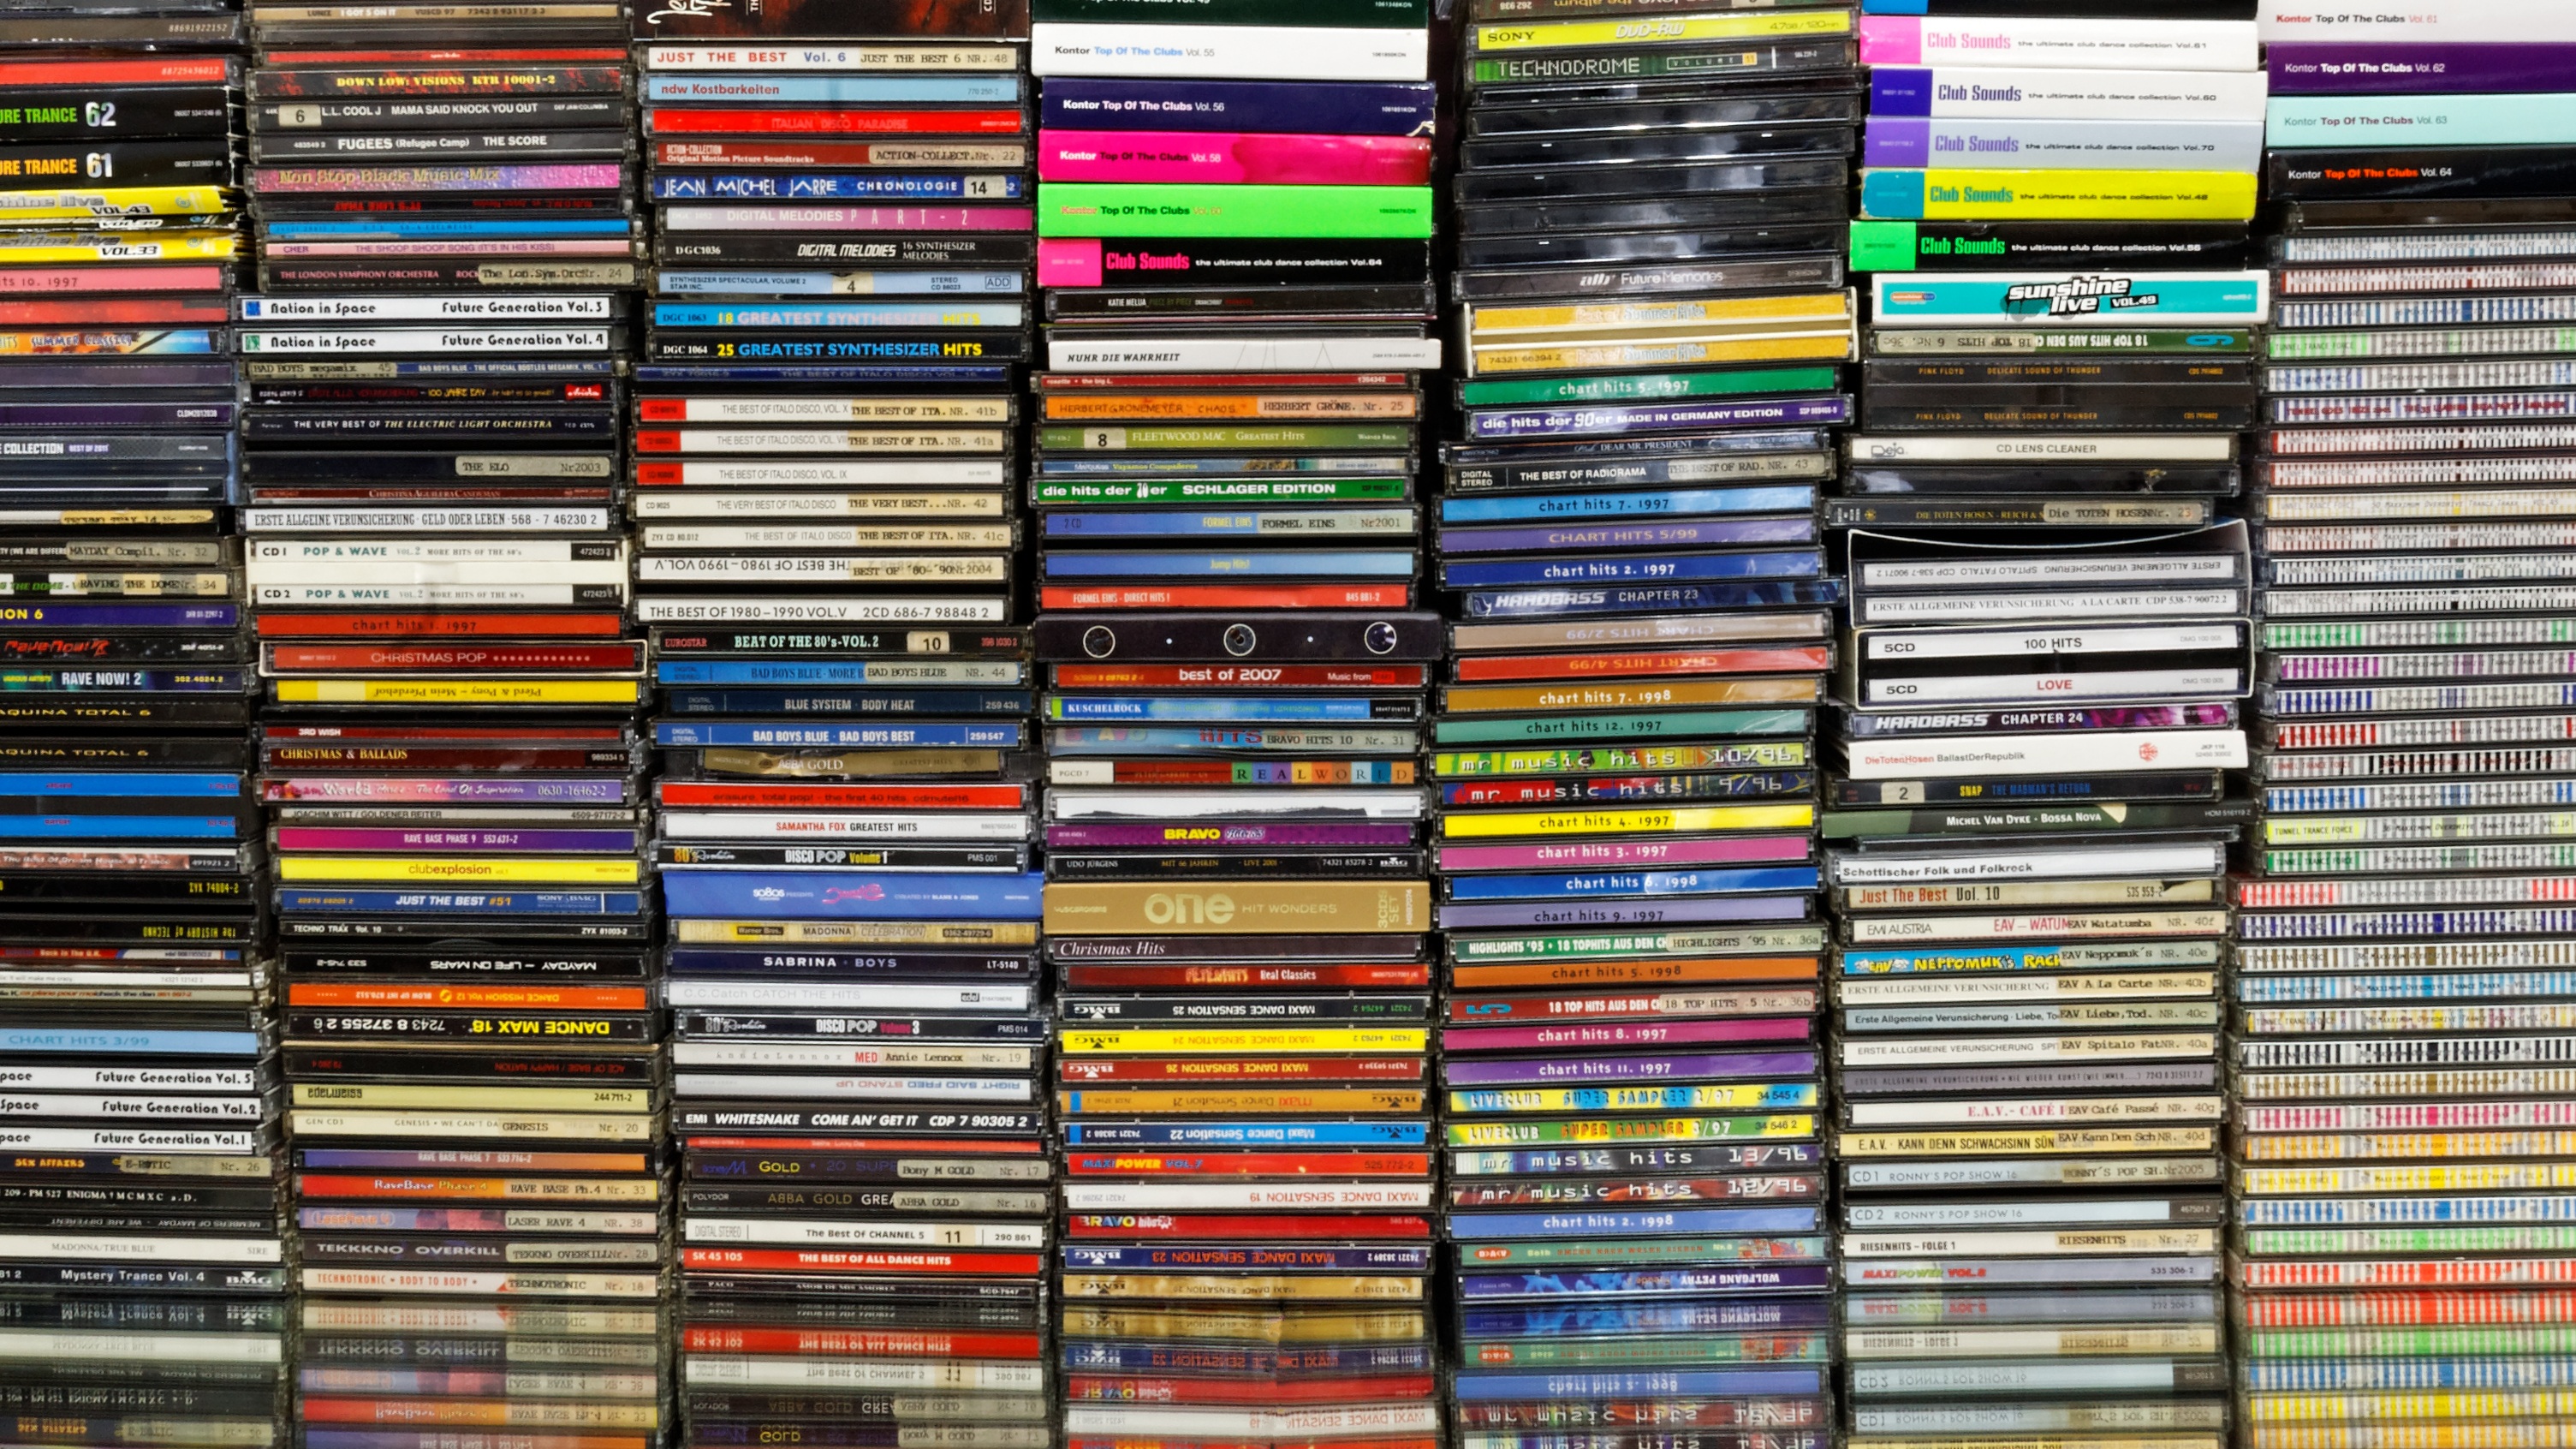
music, collection, color, gadget, art, background, audio, wallpaper, cd, hifi, collect, entertainment, music cd